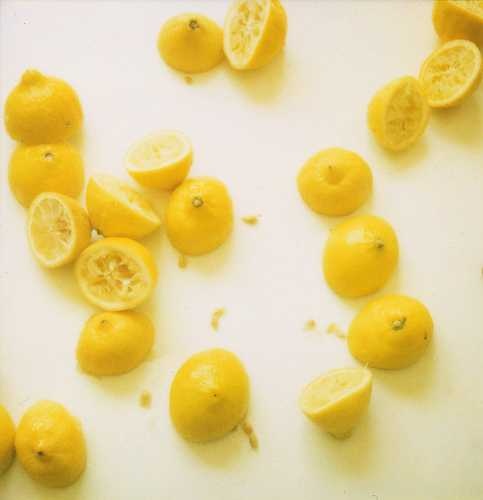
Label: Lemon